Dorothea Gravina

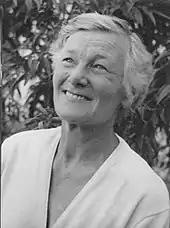
Gravina in 1959

Dorothea Margaret Home Rawdon Briggs (5 April 1905 – July 1990), was usually called by her maiden name, Molly Briggs or "Briggsie". She was a mountain climber, described as a "charismatic adventurer", and Girl Guide leader.